La Maison du Bonheur

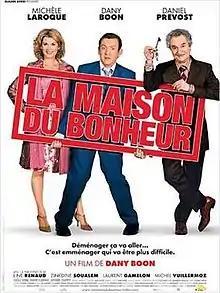
Film poster

La Maison du Bonheur (The House of Happiness) is a 2006 French comedy film directed by Dany Boon, adapted from the play "La Vie de chantier" (Life on a building site).